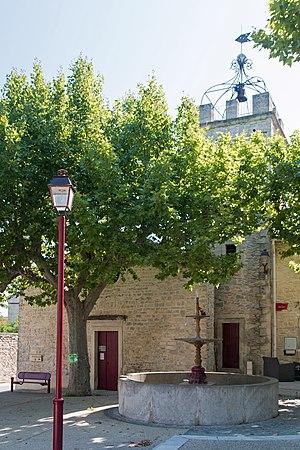
Saint-Dionisy est une commune française située dans le département du Gard en région Occitanie.